Answer in natural language. Considering the relative positions, where is Doorway with respect to high-quality precision-crafted baseball bat? Choose between the following options: right or left
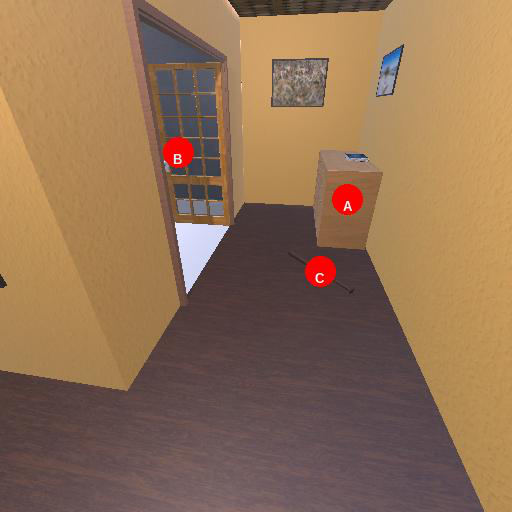
<answer>left</answer>